The Caprices

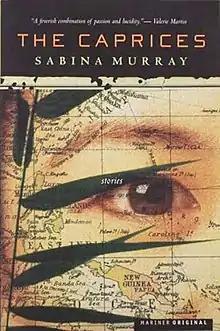
First edition (publ. Mariner books)

The Caprices is a short story collection by Sabina Murray. The stories are set in the Pacific theatre of World War II. It received the 2003 PEN/Faulkner Award for Fiction.